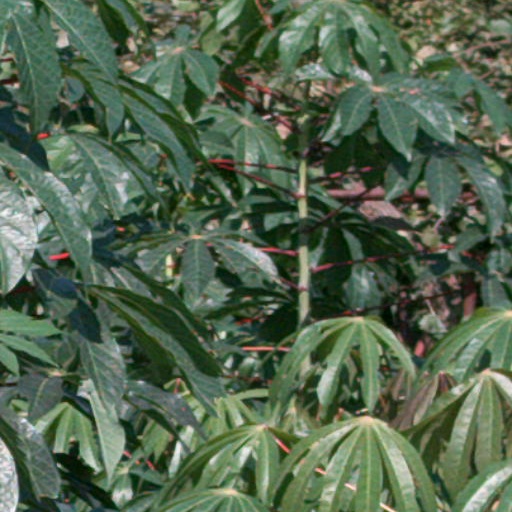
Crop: cassava